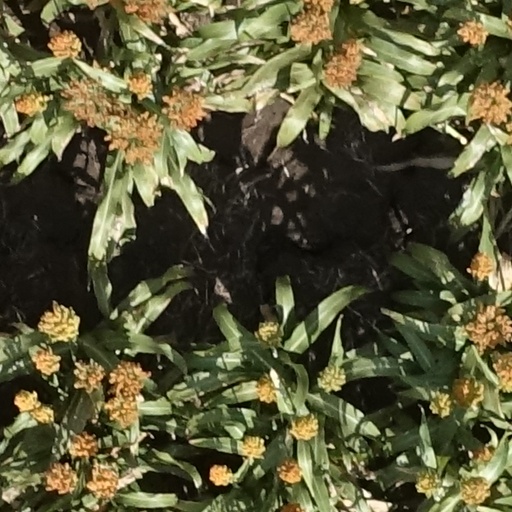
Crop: sorghum